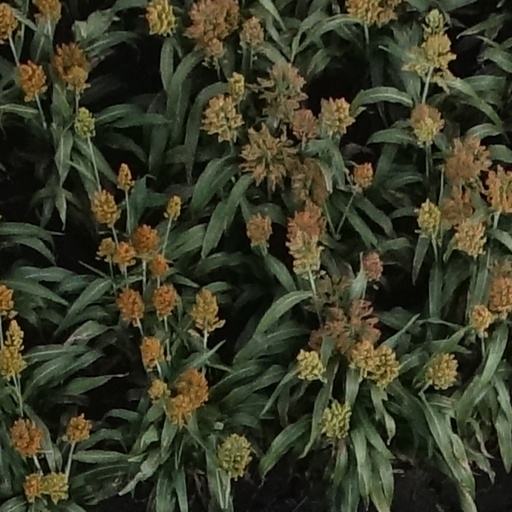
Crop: sorghum